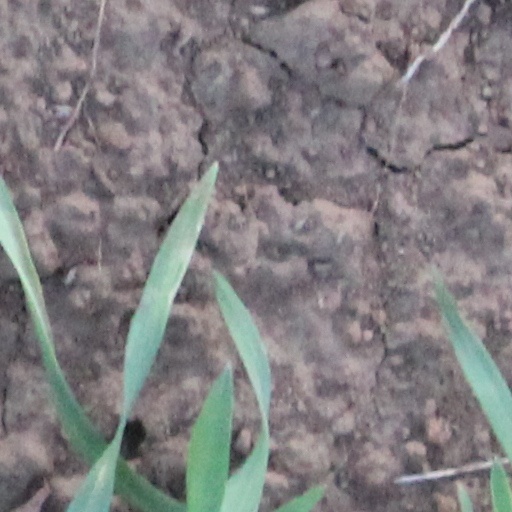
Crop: wheat